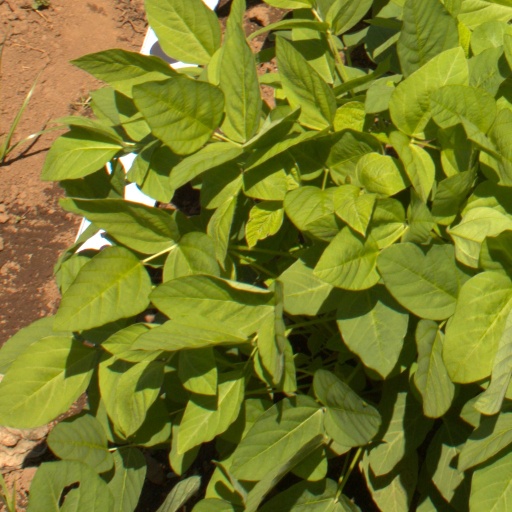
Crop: soybean